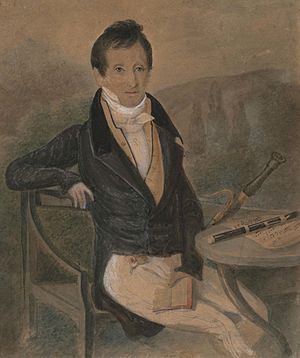
Jean-Louis Tulou
Jean-Louis Tulou omkring 1840
Jean-Louis Tulou var en fransk fløjtenist, fløjtelærer, instrumentmager og komponist.